John Berryman

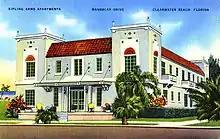

After his father's death at the rear entrance to Kipling Arms, where the Smiths rented an apartment, the poet's mother, within months, married John Angus McAlpin Berryman in New York City. The poet was renamed John Allyn McAlpin Berryman. Berryman's mother also changed her first name from Peggy to Jill. Although his stepfather later divorced his mother, Berryman and his stepfather stayed on good terms. With both his mother and stepfather working, his mother decided to send him to the South Kent School, a private boarding school in Connecticut. Berryman then attended Columbia College, where he was president of the Philolexian Society, joined the Boar's Head Society, edited "The Columbia Review", and studied under the literary scholar and poet Mark Van Doren. Berryman later credited Van Doren with sparking his interest in writing poetry seriously. For two years, Berryman also studied overseas at Clare College, Cambridge, on a Kellett Fellowship from Columbia. He graduated in 1936.